Maine

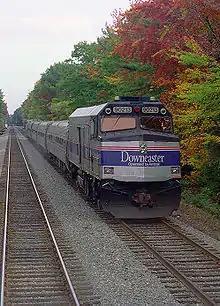
A southbound "Downeaster" passenger train at Ocean Park, Maine, as viewed from the cab of a northbound train

Maine receives passenger jet service at its two largest airports, the Portland International Jetport in Portland, and the Bangor International Airport in Bangor. Both are served daily by many major airlines to destinations such as New York, Atlanta, and Orlando. Essential Air Service also subsidizes service to a number of smaller airports in Maine, bringing small turboprop aircraft to regional airports such as the Augusta State Airport, Hancock County-Bar Harbor Airport, Knox County Regional Airport, and the Northern Maine Regional Airport at Presque Isle. These airports are served by regional providers such as Cape Air with Cessna 402s, and CommutAir with Embraer ERJ-145 aircraft.